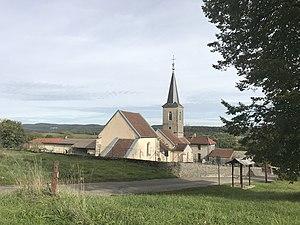
Vue du village de Véria (Jura, France) en octobre 2017.
Véria est une commune française située dans le département du Jura en région Bourgogne-Franche-Comté. Les habitants se nomment les Vériatons et Vériatonnes.